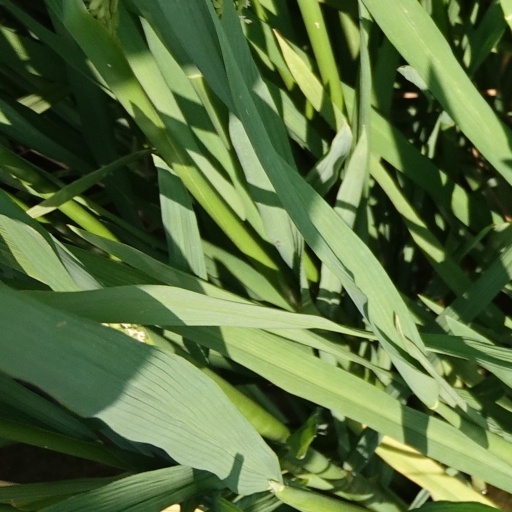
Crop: rice